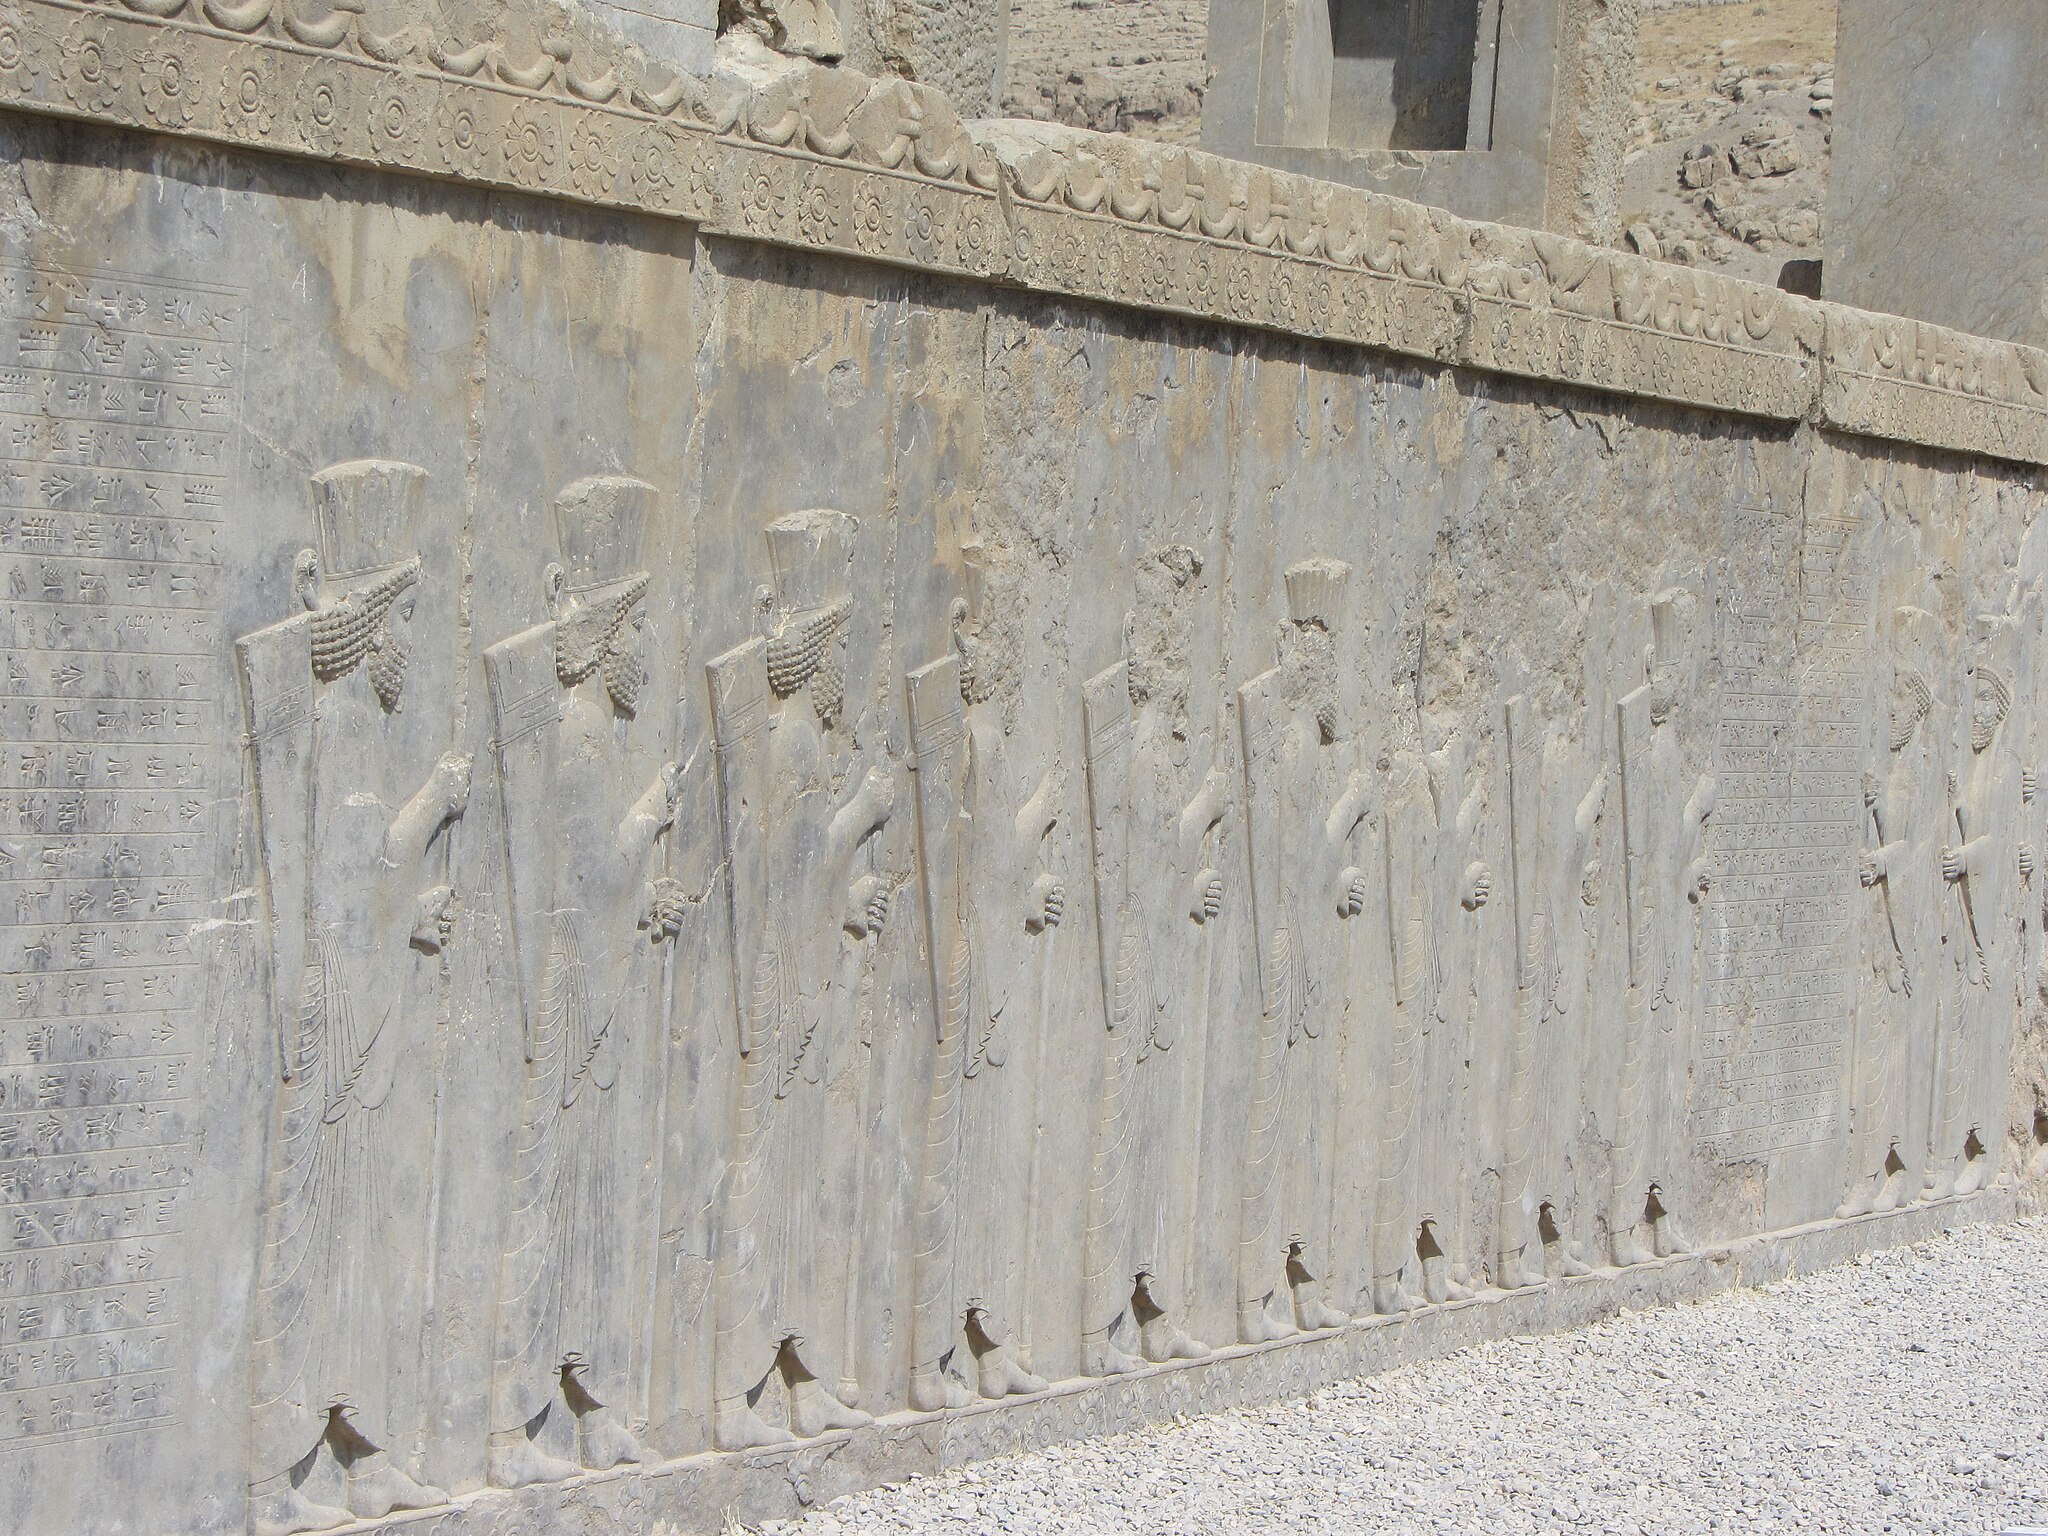
Title: Achaemenid Soldiers Bas-relief 05
Date: 2011-01-01 03:38:52
Categories: Images from Wiki Loves Monuments 2018, Self-published work, Cultural heritage monuments in Iran with known IDs, Uploaded via Campaign:wlm-ir, Reliefs of Achaemenid warriors in Persepolis, Images from Wiki Loves Monuments in Marvdasht, 2011 in Persepolis, Images from Wiki Loves Monuments 2018 in Iran, Iran photographs taken on 2011-01-01, Southern staircase of Tachara